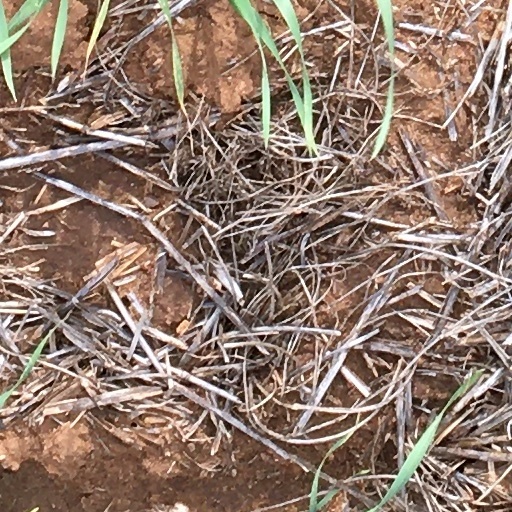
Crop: wheat